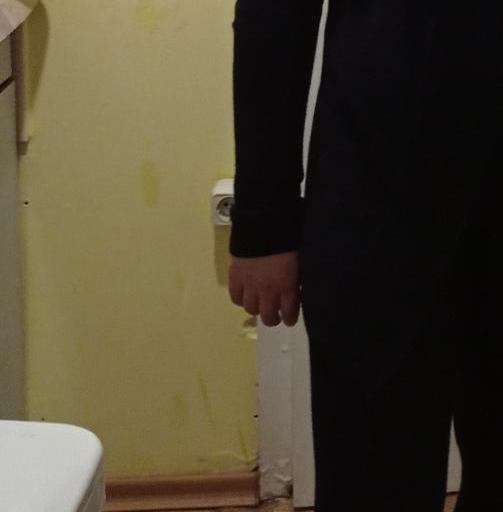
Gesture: no_gesture